Wood River Branch Railroad

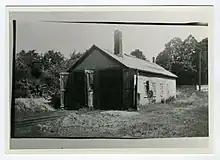
A single story building with two large doors. Train tracks lead into both doors.

While progress had been made on raising funds, development of the railroad was impaired by both the Panic of 1873 and a deadly train derailment on the Stonington Line at Richmond Switch, caused by the washout of a railroad bridge due to a dam collapse. Most subscribers to the Wood River Branch's stock reduced their subscriptions accordingly, and one mill owner's pledge to buy 101 shares was wiped out with his death. The company was saved when on June 23, 1873, the Stonington Line finally decided to get involved and pledged $19,000, plus $1,000 worth of pledges made directly by that company's executives (equivalent to $430,000 and $23,000 in 2021, respectively). At this point, the Wood River Branch had $59,500 of subscribed stock, which was barely sufficient to reach Locustville, let alone Wyoming. The latter was excluded from the final route, much to the anger of Wyoming residents.